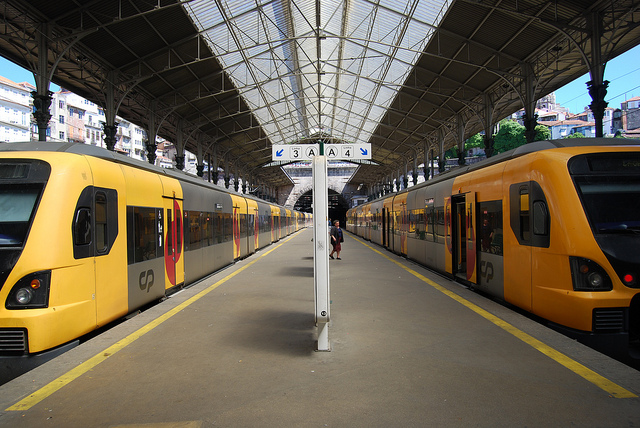
Two yellow passenger trains parked in a train station.

Two trains pulling into a train station together

Two trains sitting on separate tracks at a train station.

Two trains docked at a train station during the day.